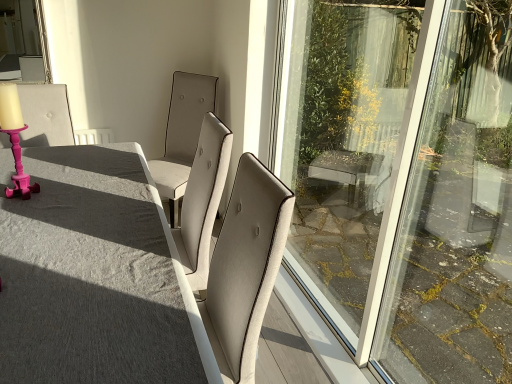
Question: Find several locations within the vacant space behind pink wood candle holder at left. Your answer should be formatted as a list of tuples, i.e. [(x1, y1)], where each tuple contains the x and y coordinates of a point satisfying the conditions above. The coordinates should be between 0 and 1, indicating the normalized pixel locations of the points in the image.
Answer: [(0.090, 0.466)]